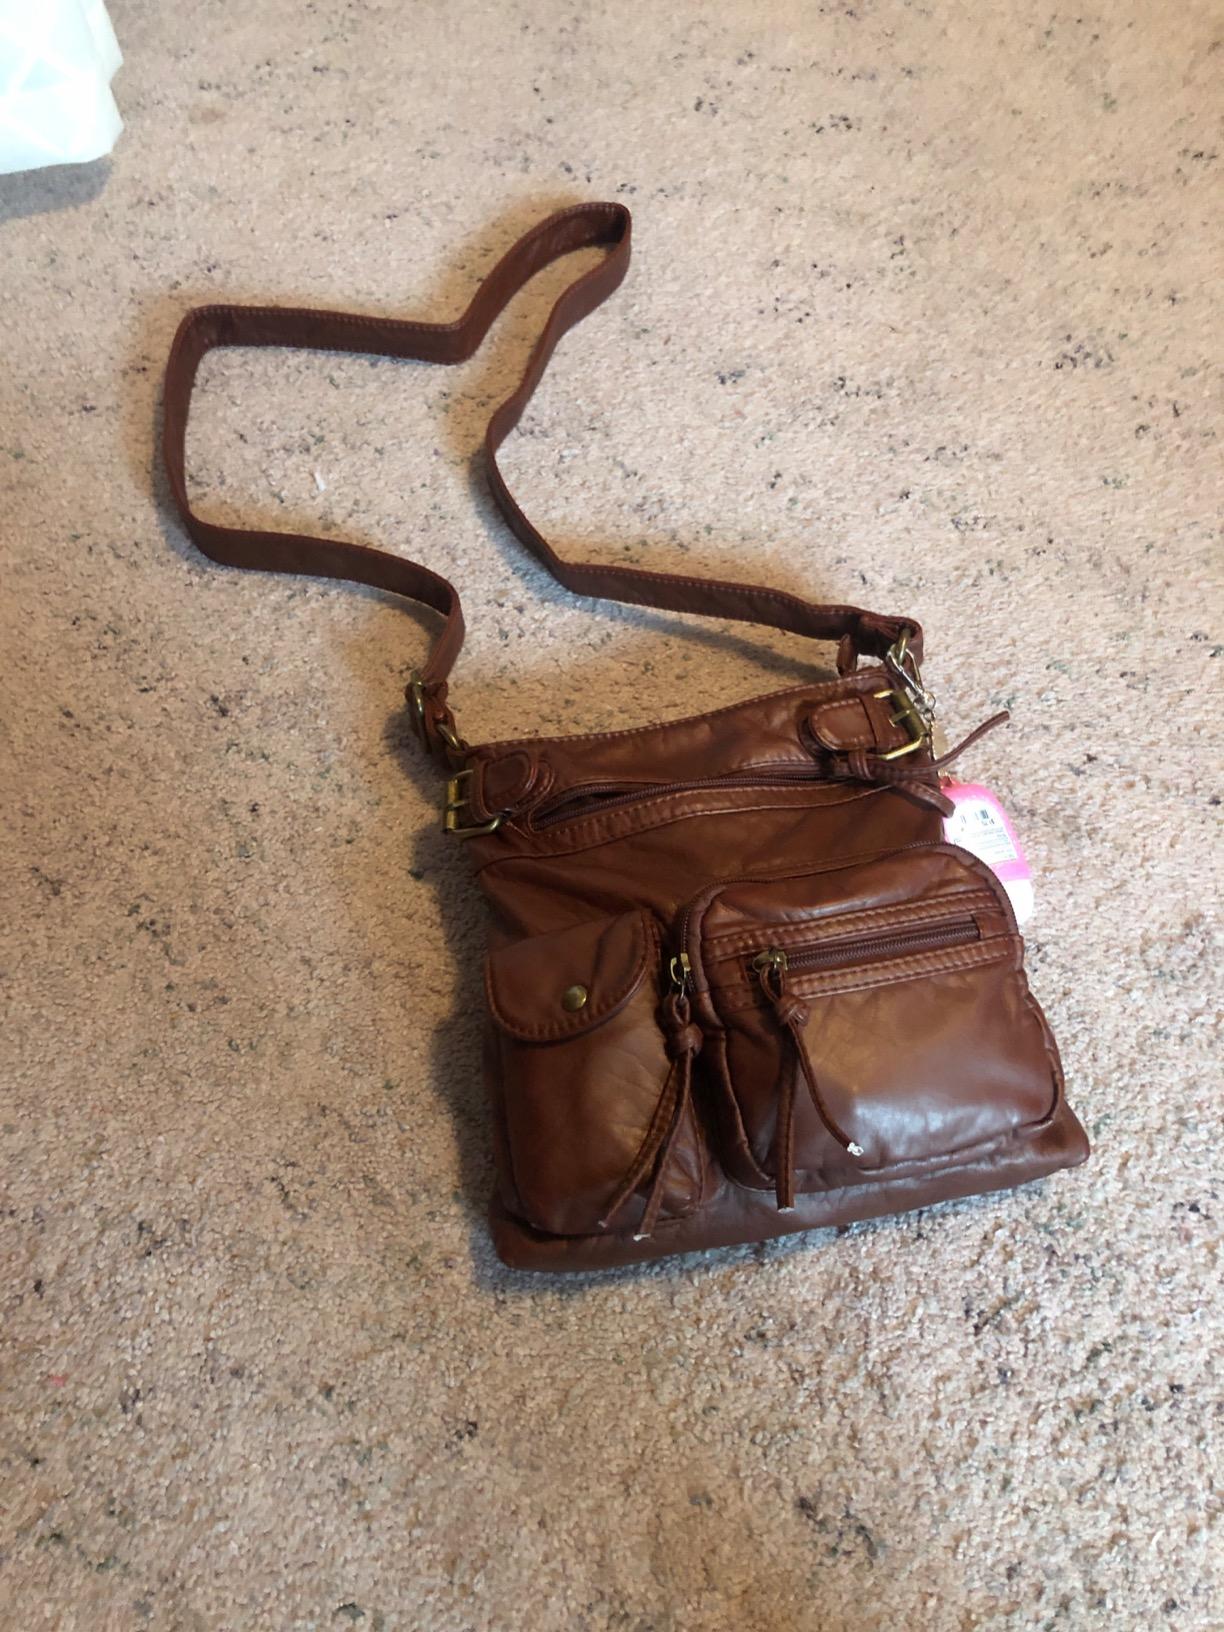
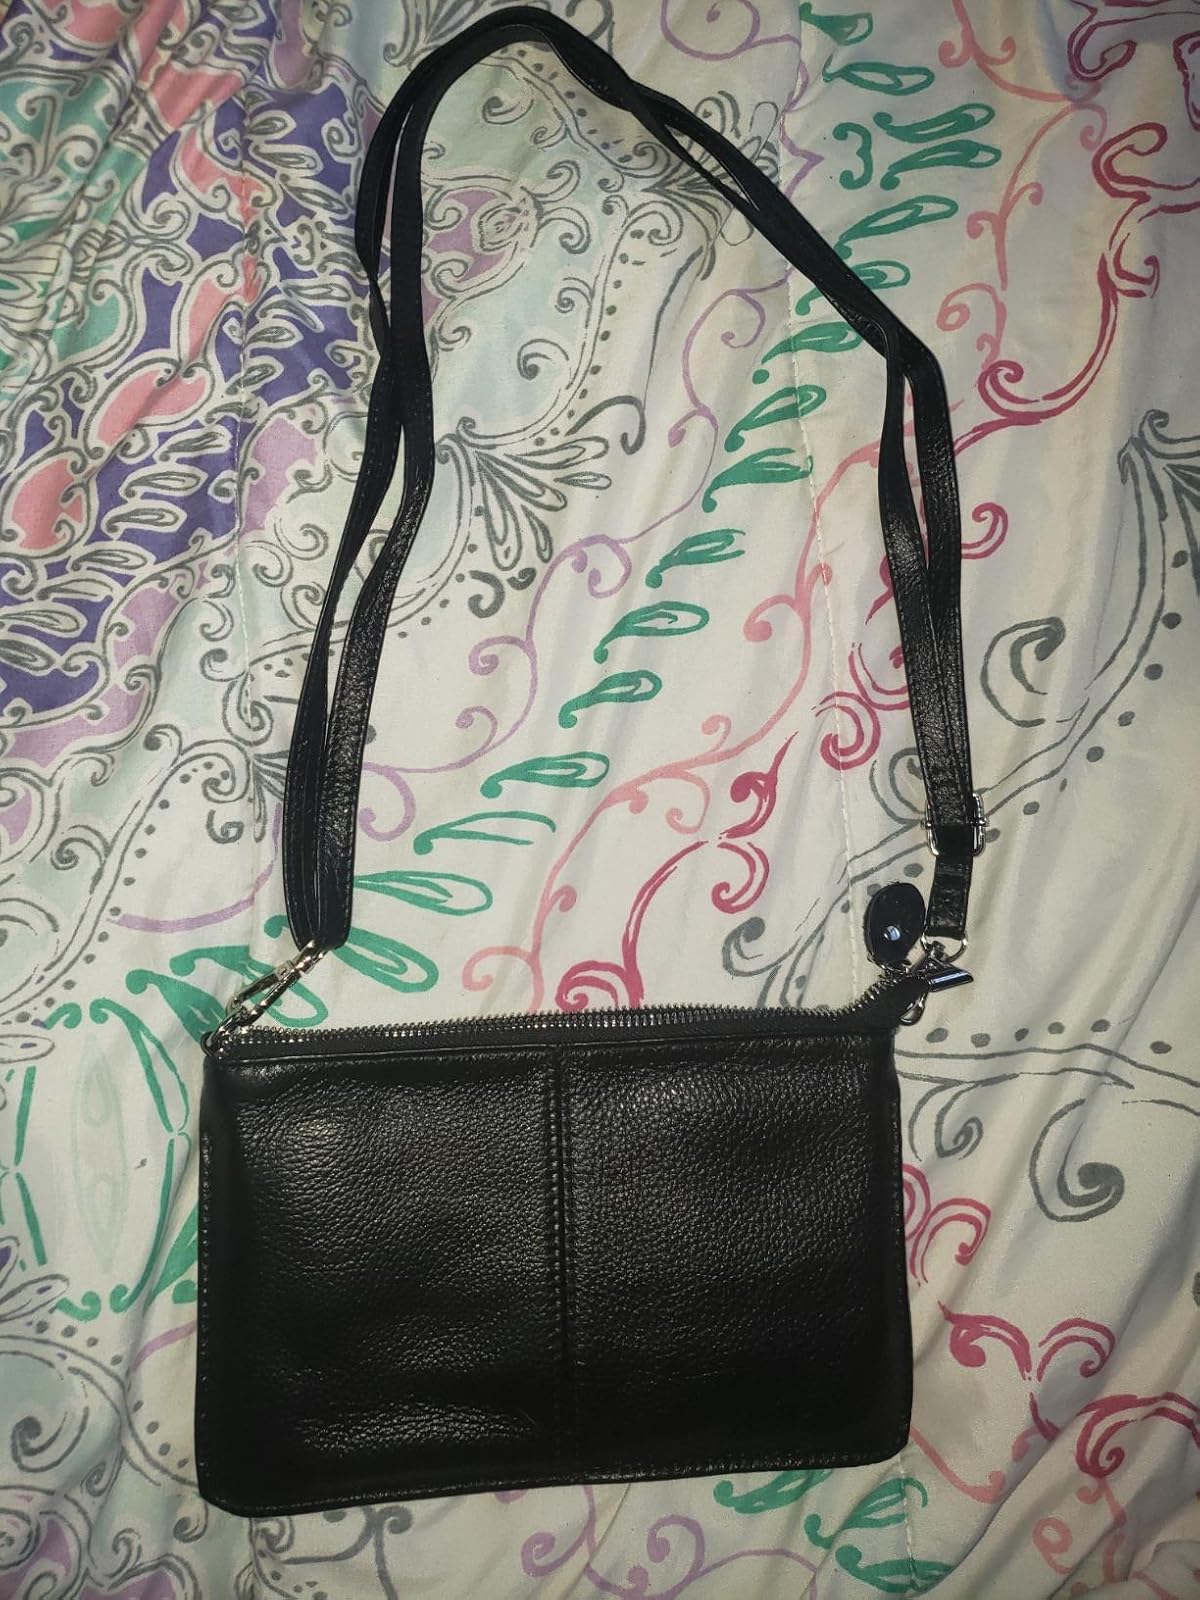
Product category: accessories_handbag
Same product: no